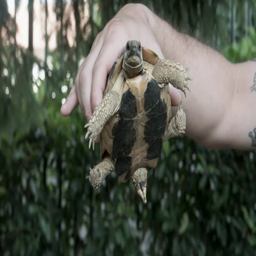
close up of a man holding a turtle in his hand